Question: Please indicate a possible affordance area of the apple that can be used for eating
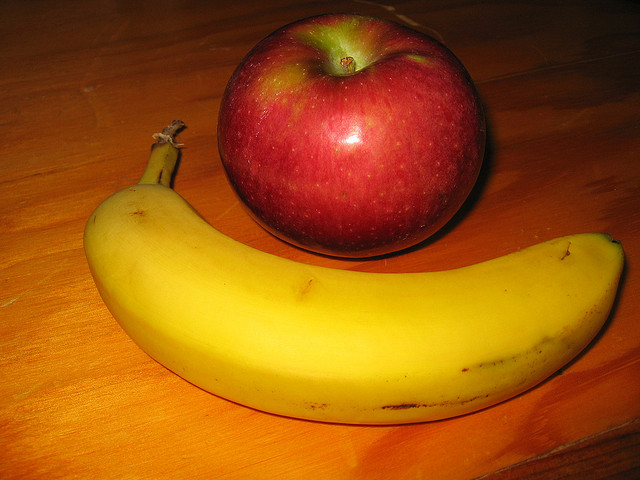
Answer: [200.5, 10.5, 486.5, 251.5]